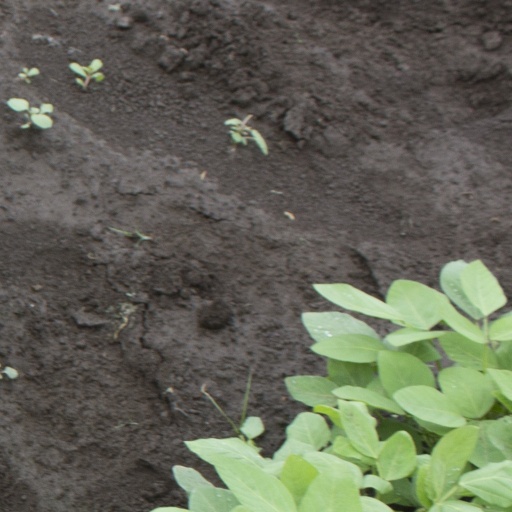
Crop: soybean